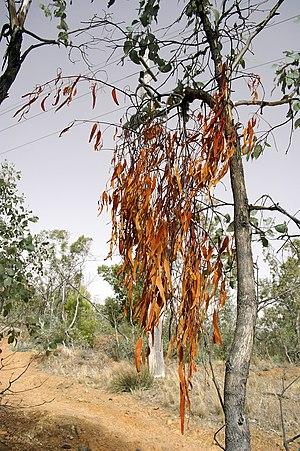
Amyema est un genre de plantes parasites de la famille des santalaceae que l'on trouve en Malaisie et en Australie.